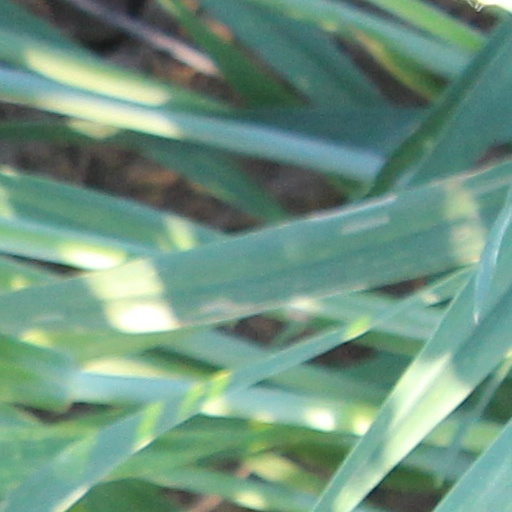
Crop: wheat